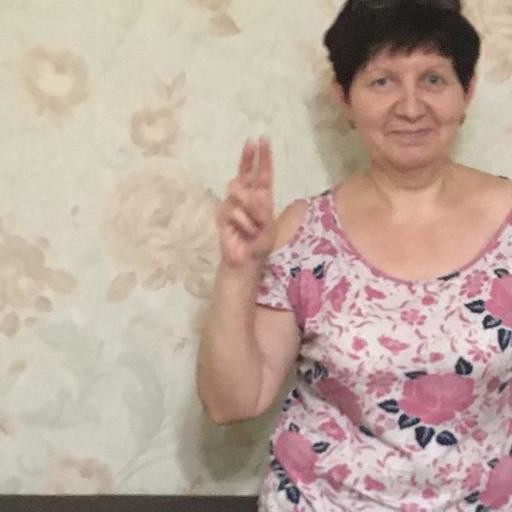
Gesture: two_up